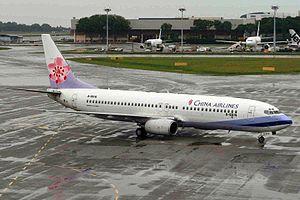
Le vol China Airlines 120 était un vol régulier reliant l'Aéroport international Taiwan-Taoyuan, dans le comté de Taoyuan, Taïwan, et l'aéroport de Naha, dans la préfecture d'Okinawa, au Japon.